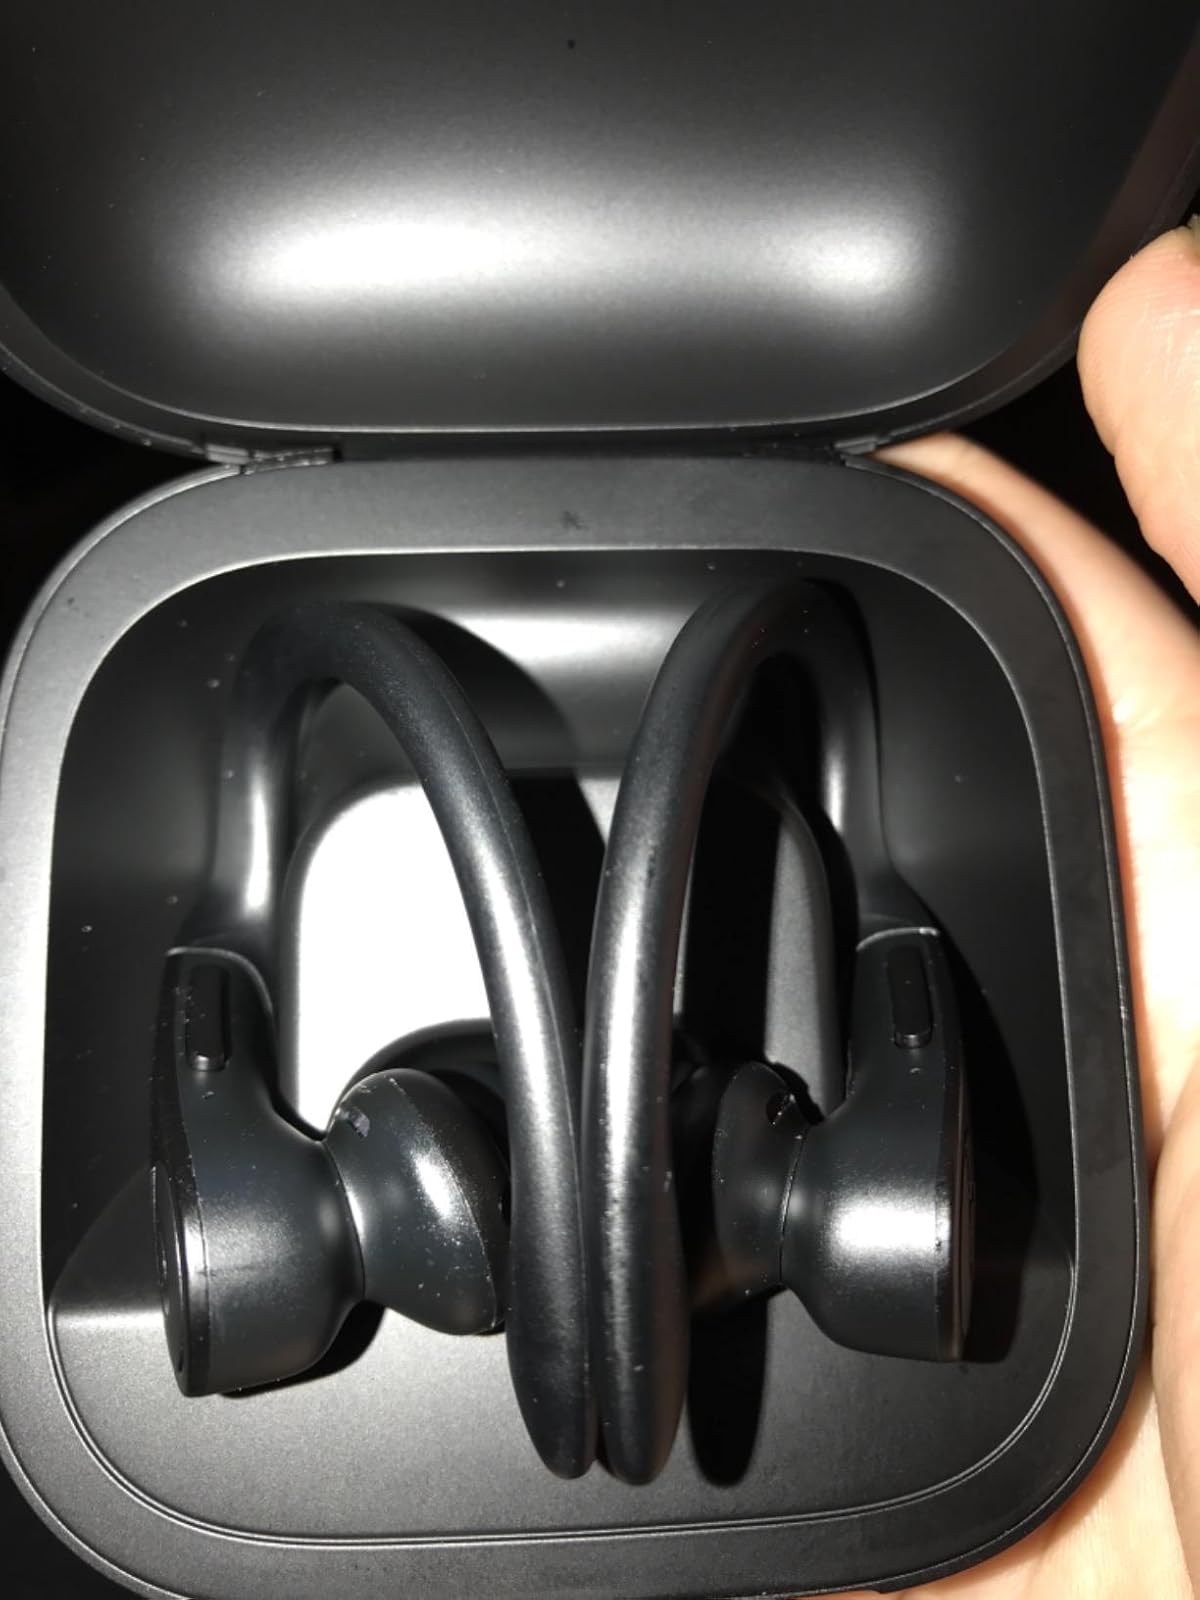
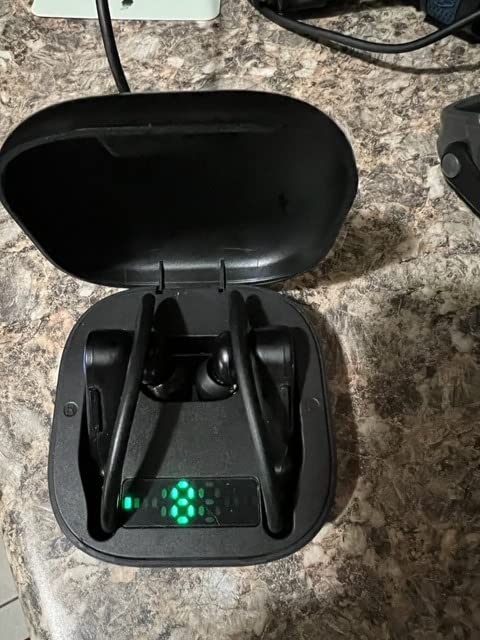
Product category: earbuds
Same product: no